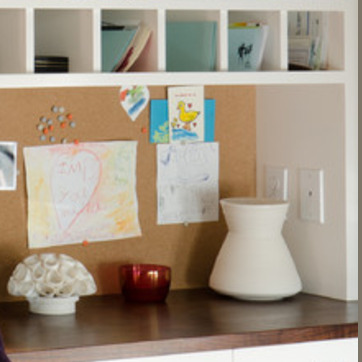
Material: paper